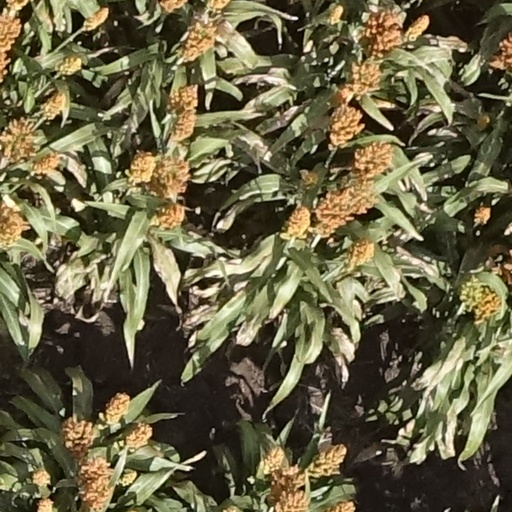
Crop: sorghum